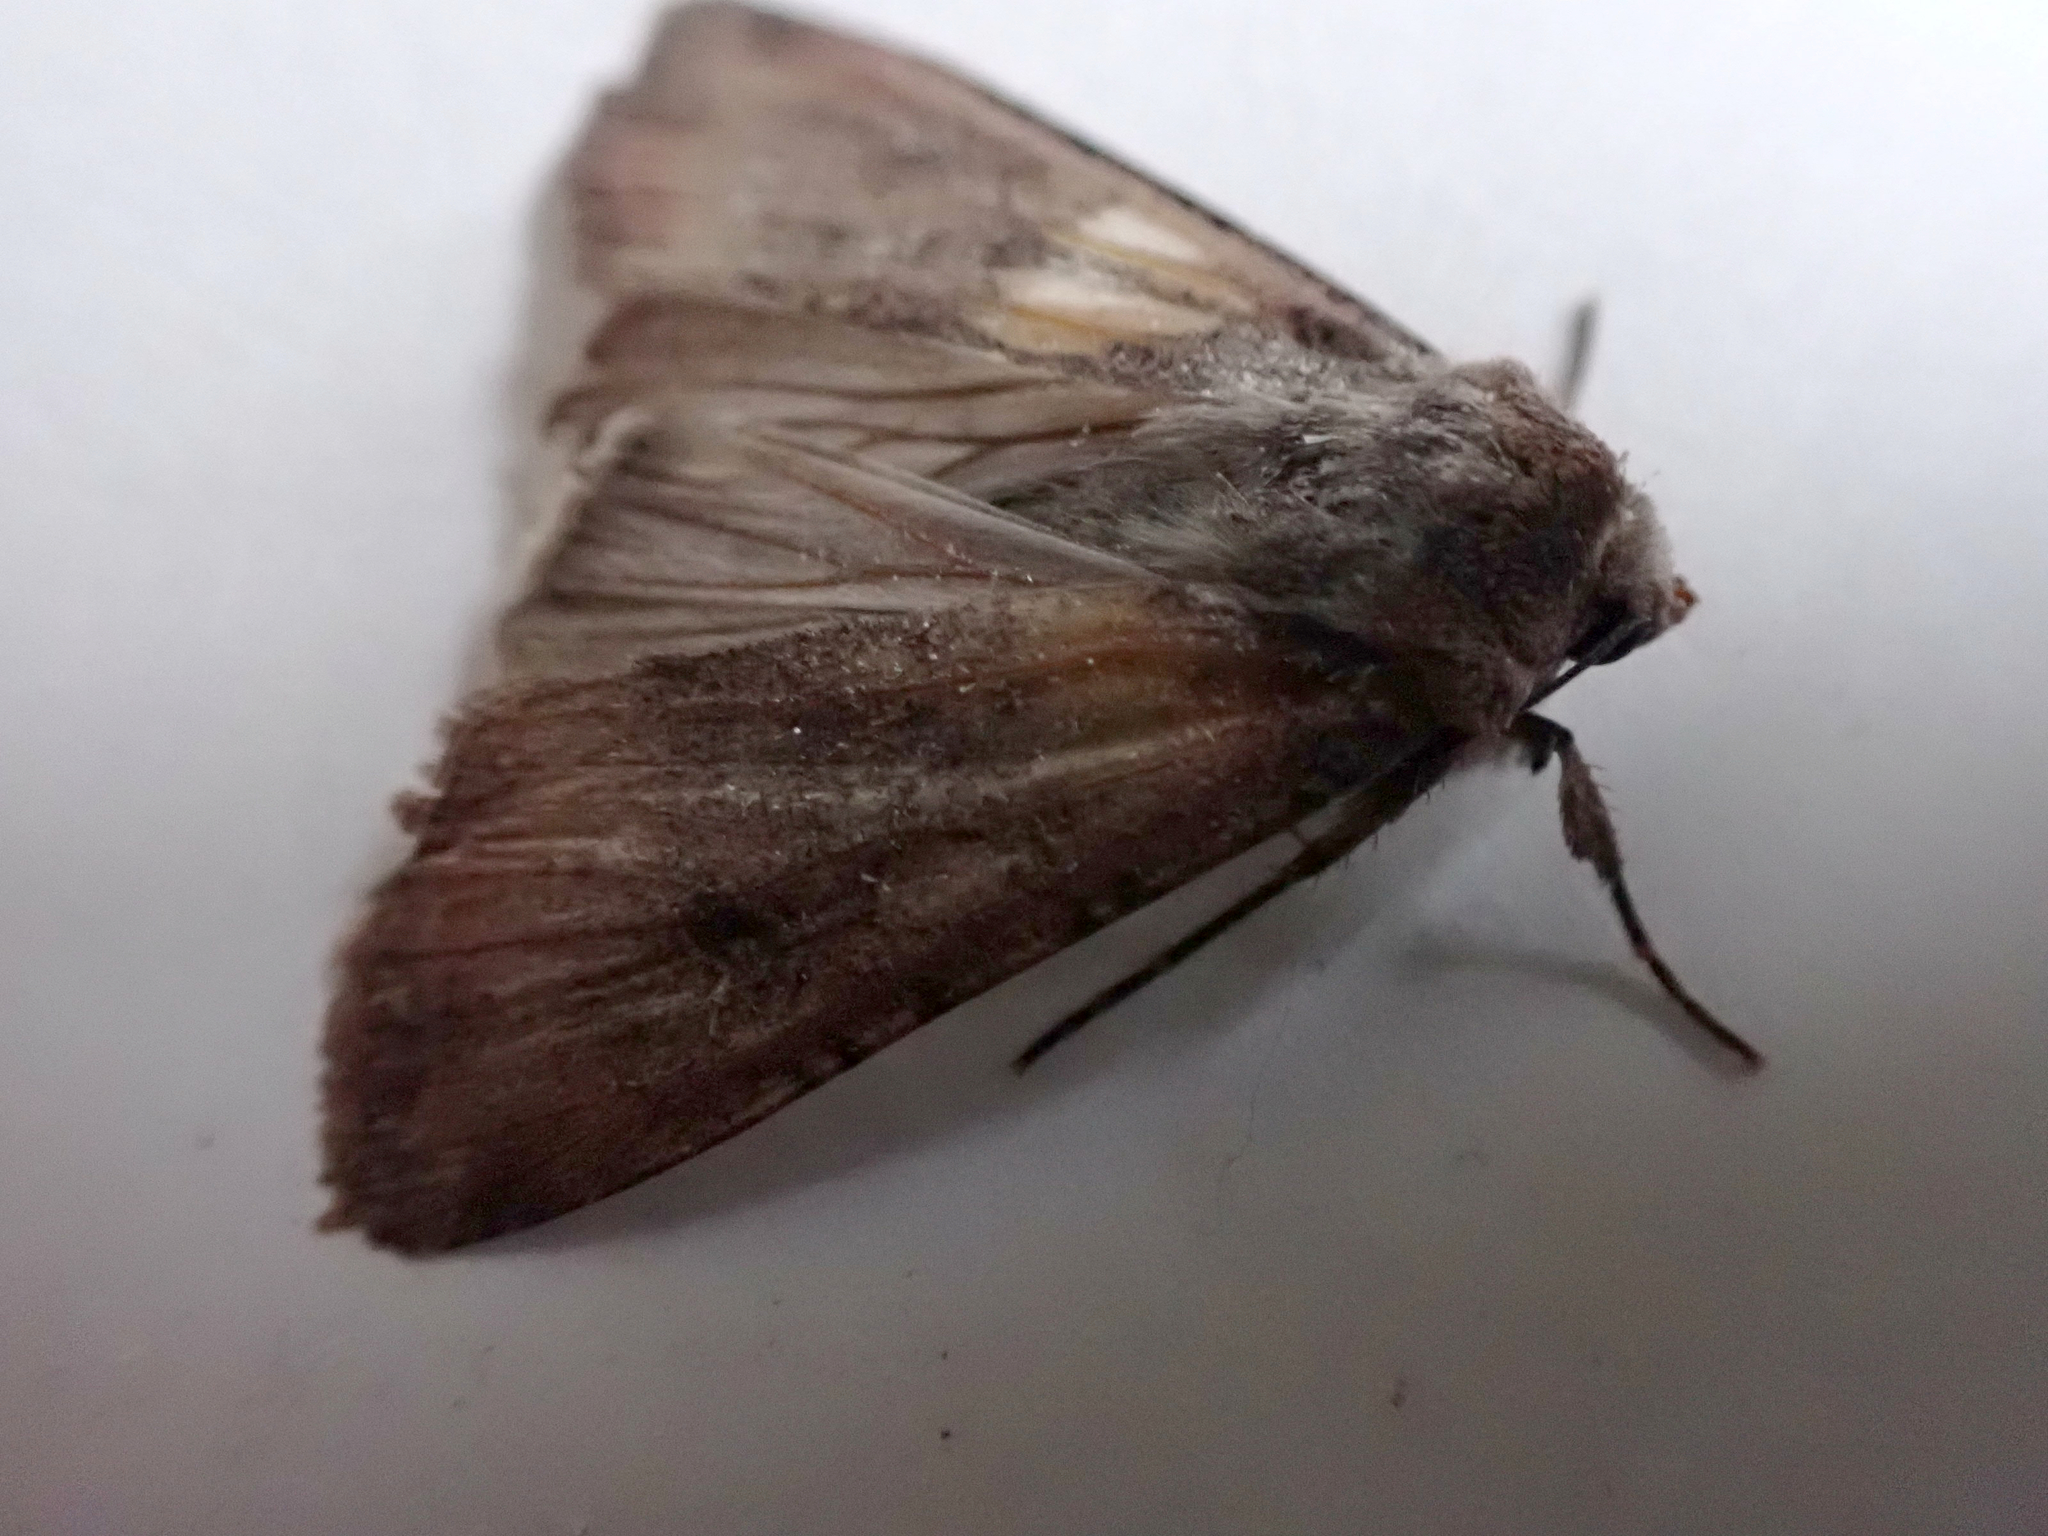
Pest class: cutworms